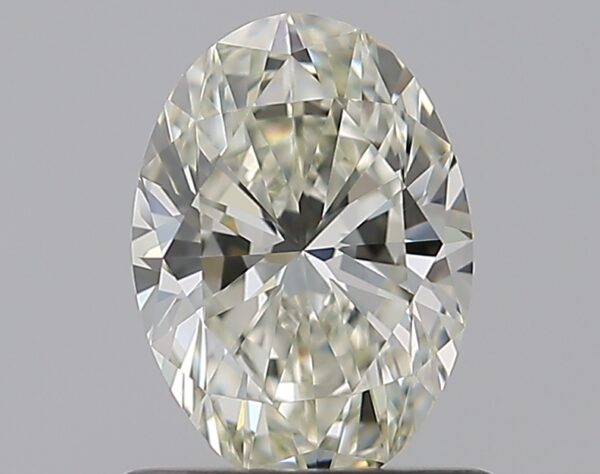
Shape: oval
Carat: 0.8
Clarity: VVS1
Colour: K
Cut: EX
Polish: EX
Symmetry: VG
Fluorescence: F
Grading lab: GIA
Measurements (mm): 7.24 x 5.2 x 3.29